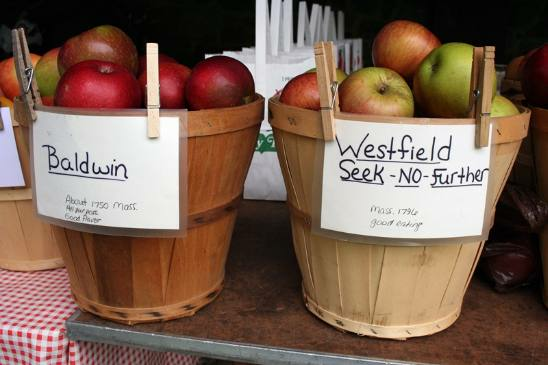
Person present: No